2003 invasion of Iraq

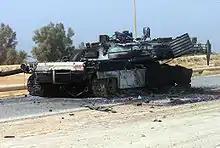
An American M1 Abrams tank destroyed in Baghdad

Private first class Jessica Lynch of the 507th Maintenance Company was seriously injured and captured after her convoy was ambushed by Iraqi forces during the Battle of Nasiriyah. Initial intelligence that led to her rescue was provided by an informant who approached ODA 553 when it was working in Nasiriyah, the intelligence was passed on and Task Force 20 planned a rescue mission. Launching from the recently captured airfield at Tallil, the rescue force consisted of 290 Rangers from 1st and 2nd battalion, 75th Ranger Regiment, around 60 SEALs from DEVGRU along with Pararescue Jumpers and Combat Controllers from the 24th Special Tactics Squadron conventional Marines from Task Force Tarawa then currently fighting through the city and aviators from the Army, Marines and Air Force. The plan called for Task Force Tarawa to conduct a deception mission by seizing the bridges across the Euphrates to draw attention away from the hospital Lynch was held at, an airstrike by US Marine AV-8 Harriers would be conducted against one of the bridges to confuse the opposition further and US Marine AH-1W Cobras were tasked to fly over the area to conceal the sound of incoming SOF helicopters. Air cover as provided by an AC-130 Spectre and a Marine EA-6 Prowler to jam any enemy SAM systems that might be present. With the deception mission underway, the SEAL and select Ranger elements would be inserted by MH-60K Blackhawks and four MH-6 Little Birds, supported by four AH-6 attack helicopters and two MH-60L DAPs, the other Rangers would be flown in by Marine CH-46s and CH-53 transport helicopters to establish a cordon around the hospital grounds. The main assault force of SEALs would arrive by a ground convoy of AGMS Pandur forearmed vehicles and GMV trucks while the hostage rescue element landed directly on the objective in MH-6 Little Birds.